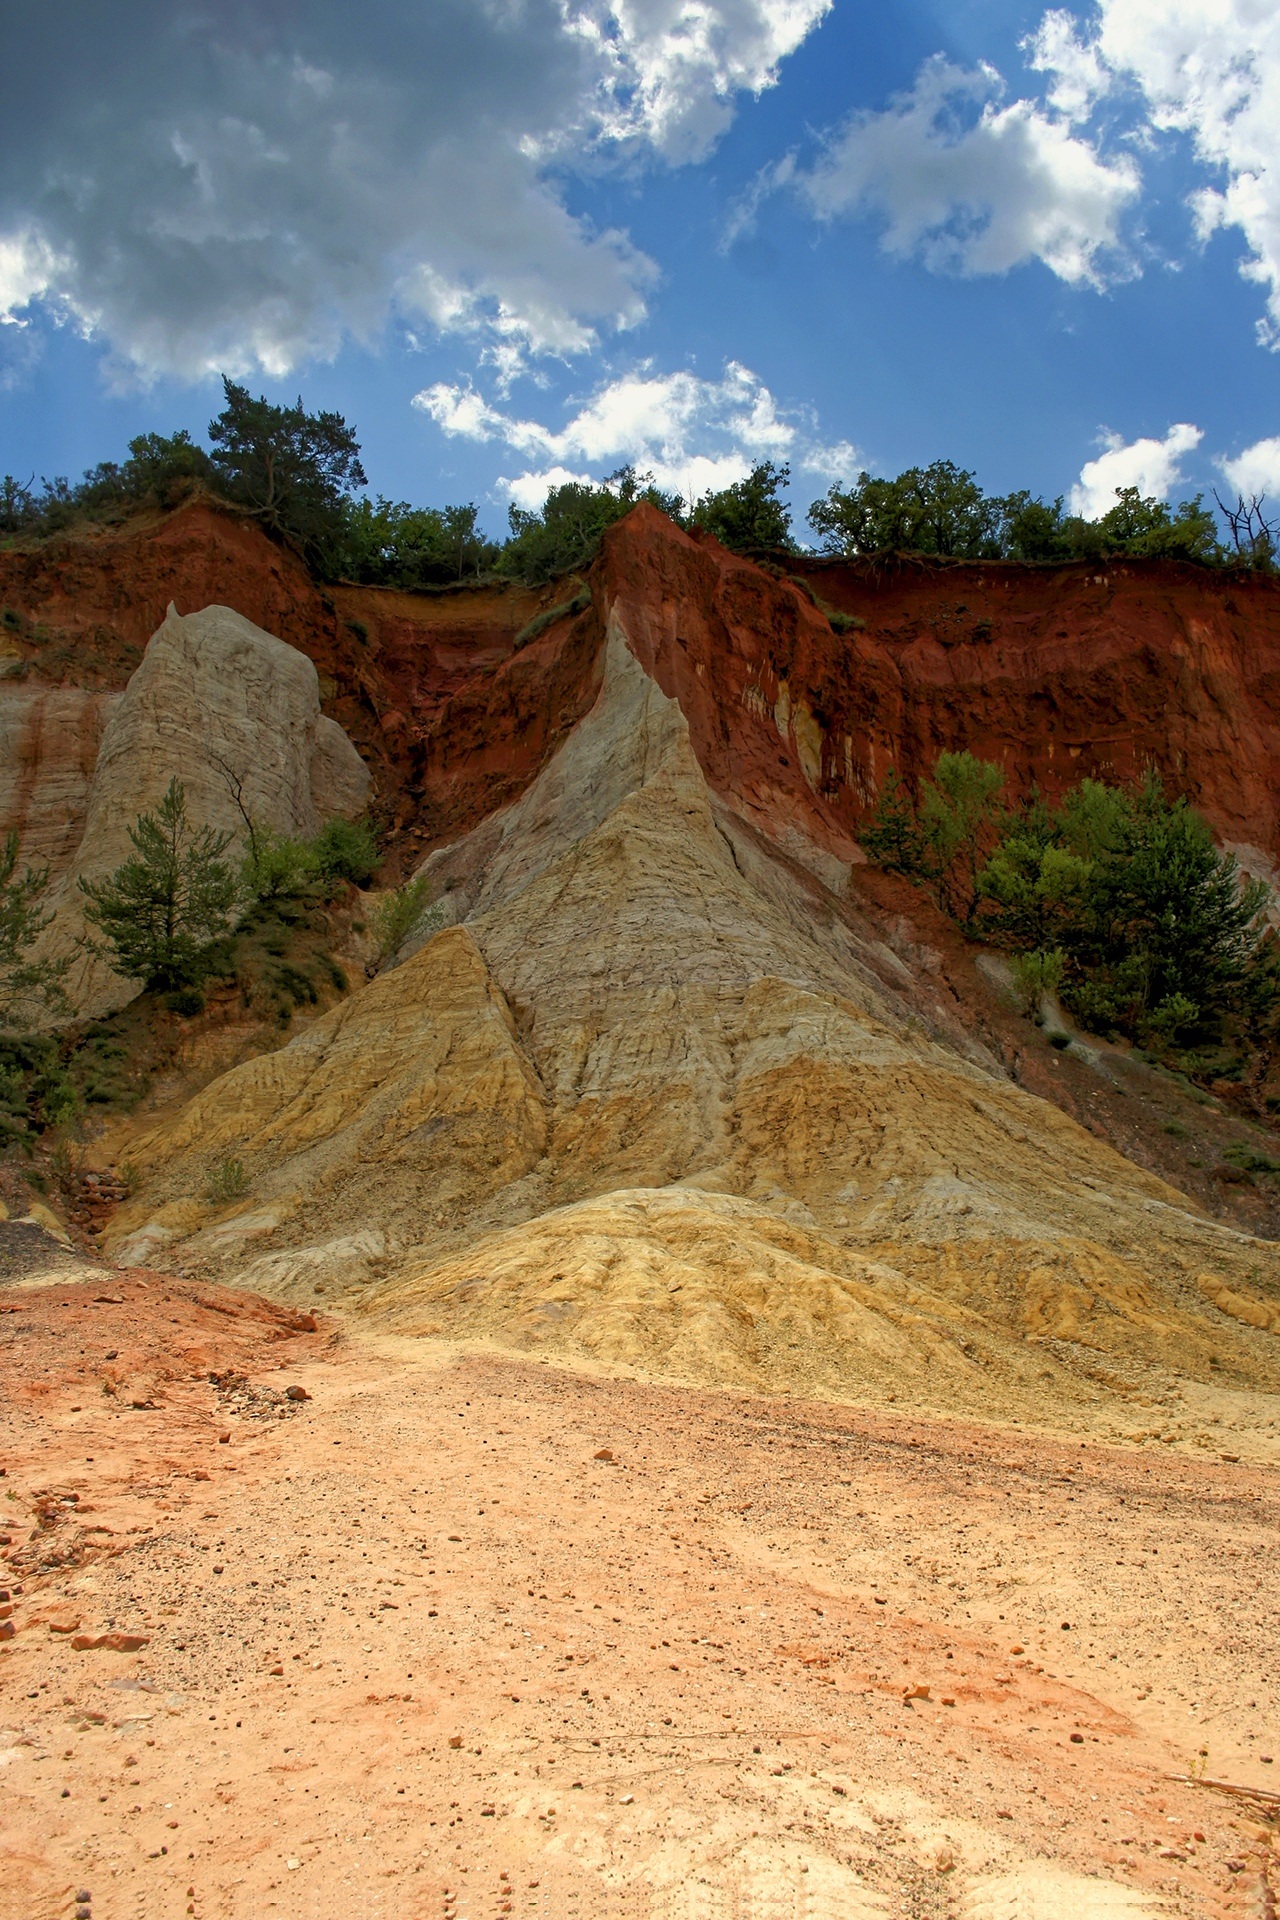
landscape, nature, rock, valley, formation, cliff, france, arch, color, park, soil, canyon, terrain, national park, geology, earth, colorado, badlands, plateau, provence, wadi, butte, vaucluse, ochre, landform, nature and landscape, ancient history, rustrel, provencal colorado, color of provence, provencal colour, geographical feature